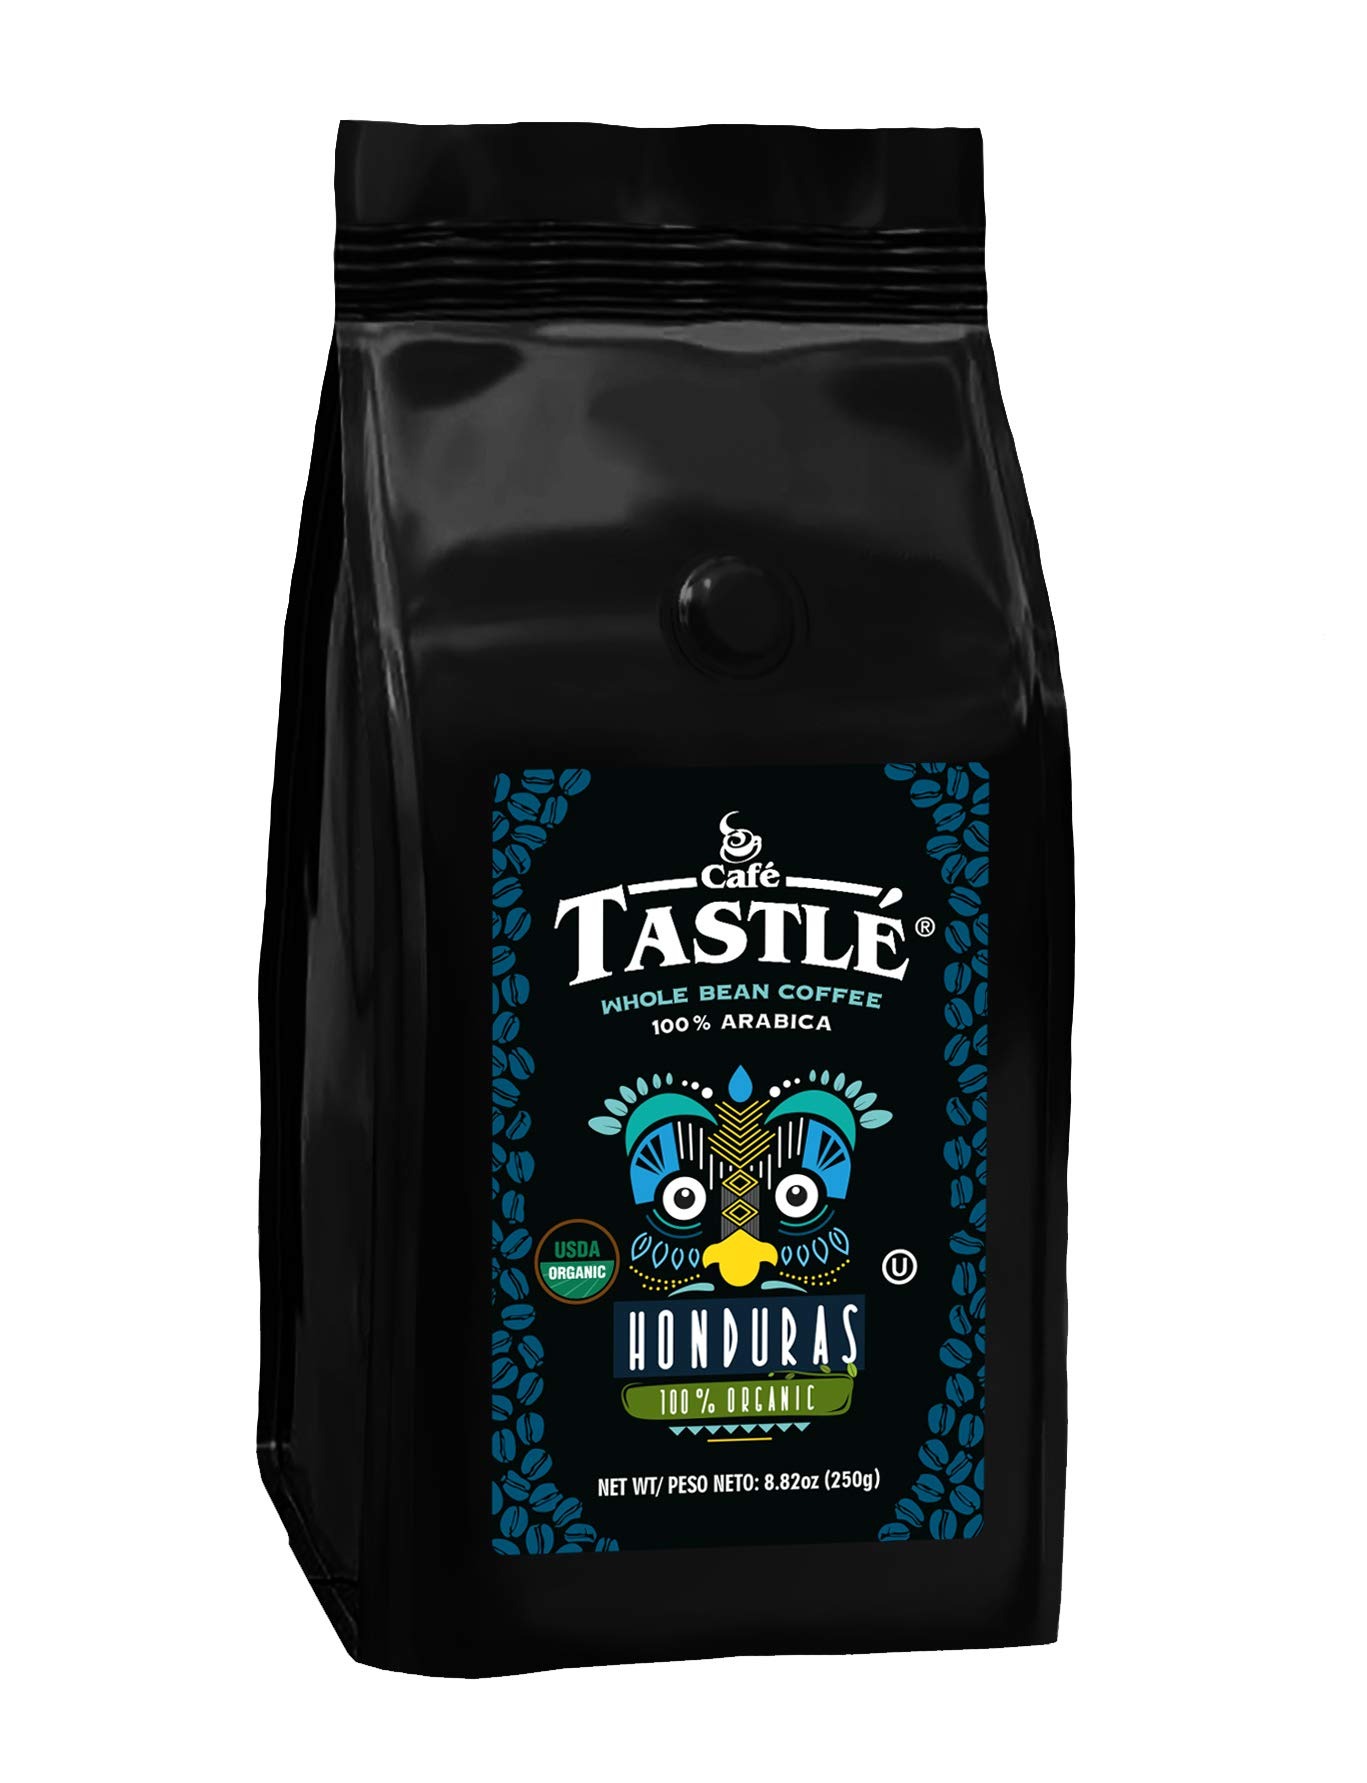
Item Name: Cafe Tastle Honduras Organic Medium-Dark Roast 100% Arabica Whole Bean Coffee, 8.82 oz
Bullet Point 1: 100% Arabica coffee grown in Honduras
Bullet Point 2: Includes one 8.82-ounce bag of high quality whole bean coffee from Honduras
Bullet Point 3: USDA Certified Organic
Bullet Point 4: OU Kosher
Bullet Point 5: Medium-Dark Roast
Value: 8.82
Unit: Ounce

Price: 7.65